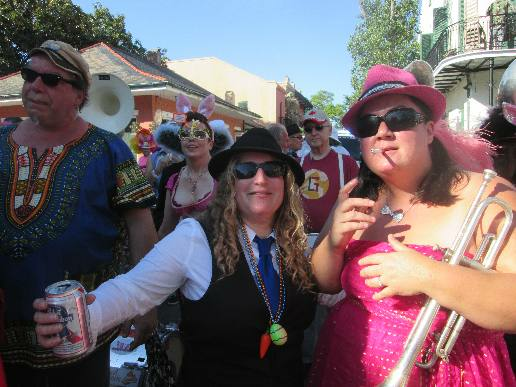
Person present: Yes